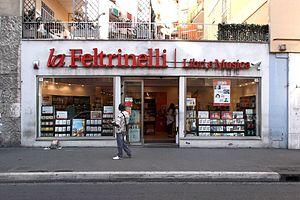
Éditions Feltrinelli est une maison d'édition, et un groupe éditorial italien, fondé en 1954 à Milan par Giangiacomo Feltrinelli, issu d'une famille d'entrepreneurs milanais, les Feltrinelli.